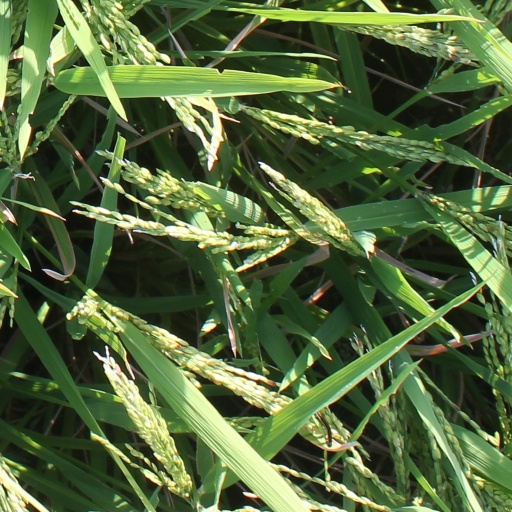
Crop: rice